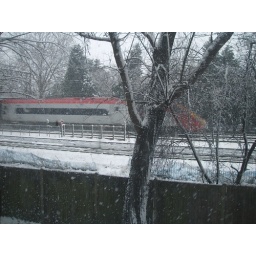
A virgin train as it speeds past my house in the snow